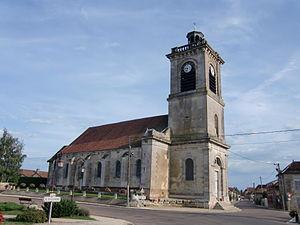
église de Morvilliers (Aube, Champagne, France)
Morvilliers est une commune française, située dans le département de l'Aube en région Grand Est.